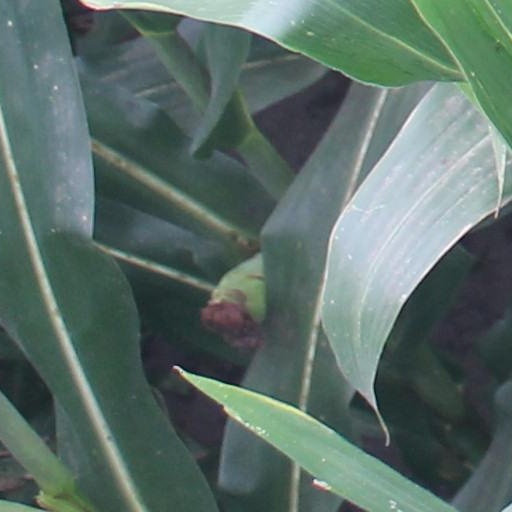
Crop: maize; corn